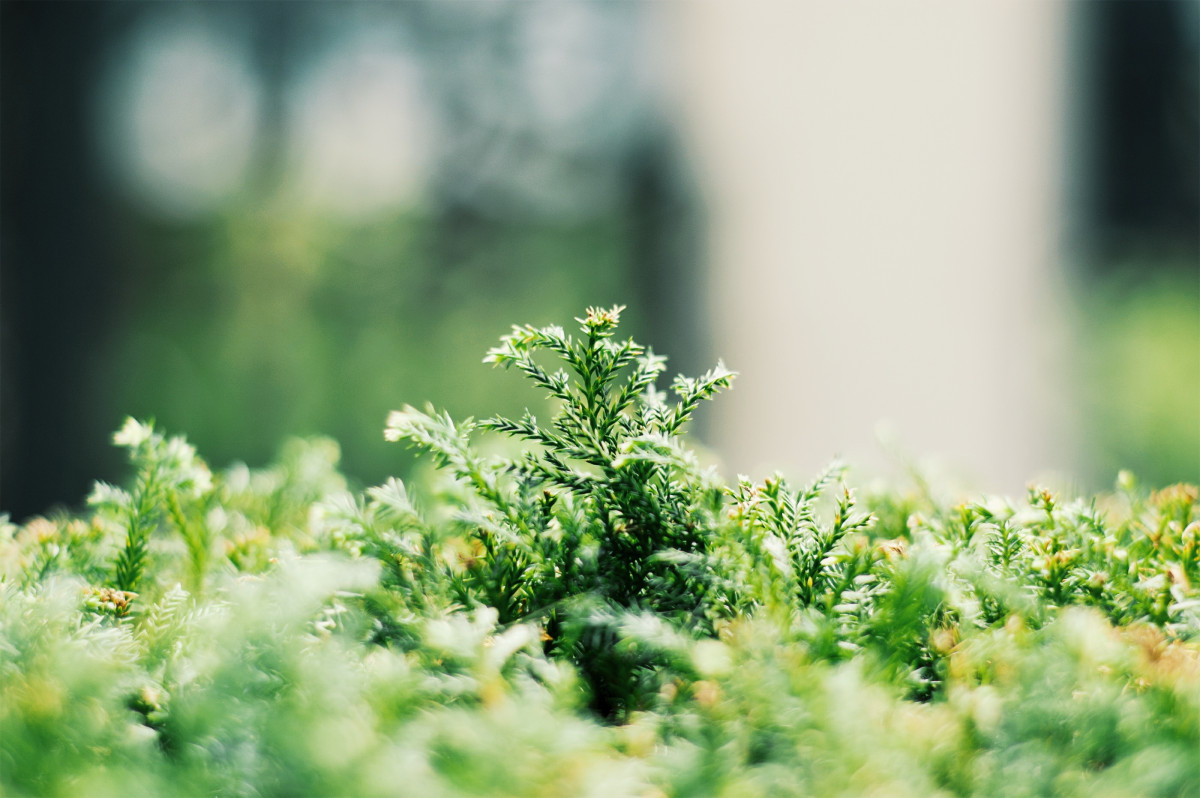
Tags: nature, grass, branch, plant, field, sunlight, leaf, flower, foliage, green, produce, grow, soil, garden, flora, close up